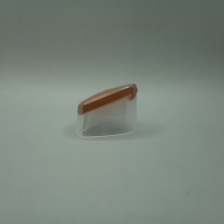
Color: white/transparent
Cap type: flip-top cap